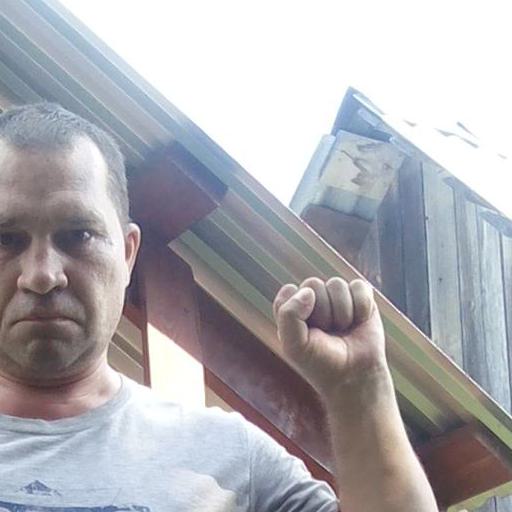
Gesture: fist